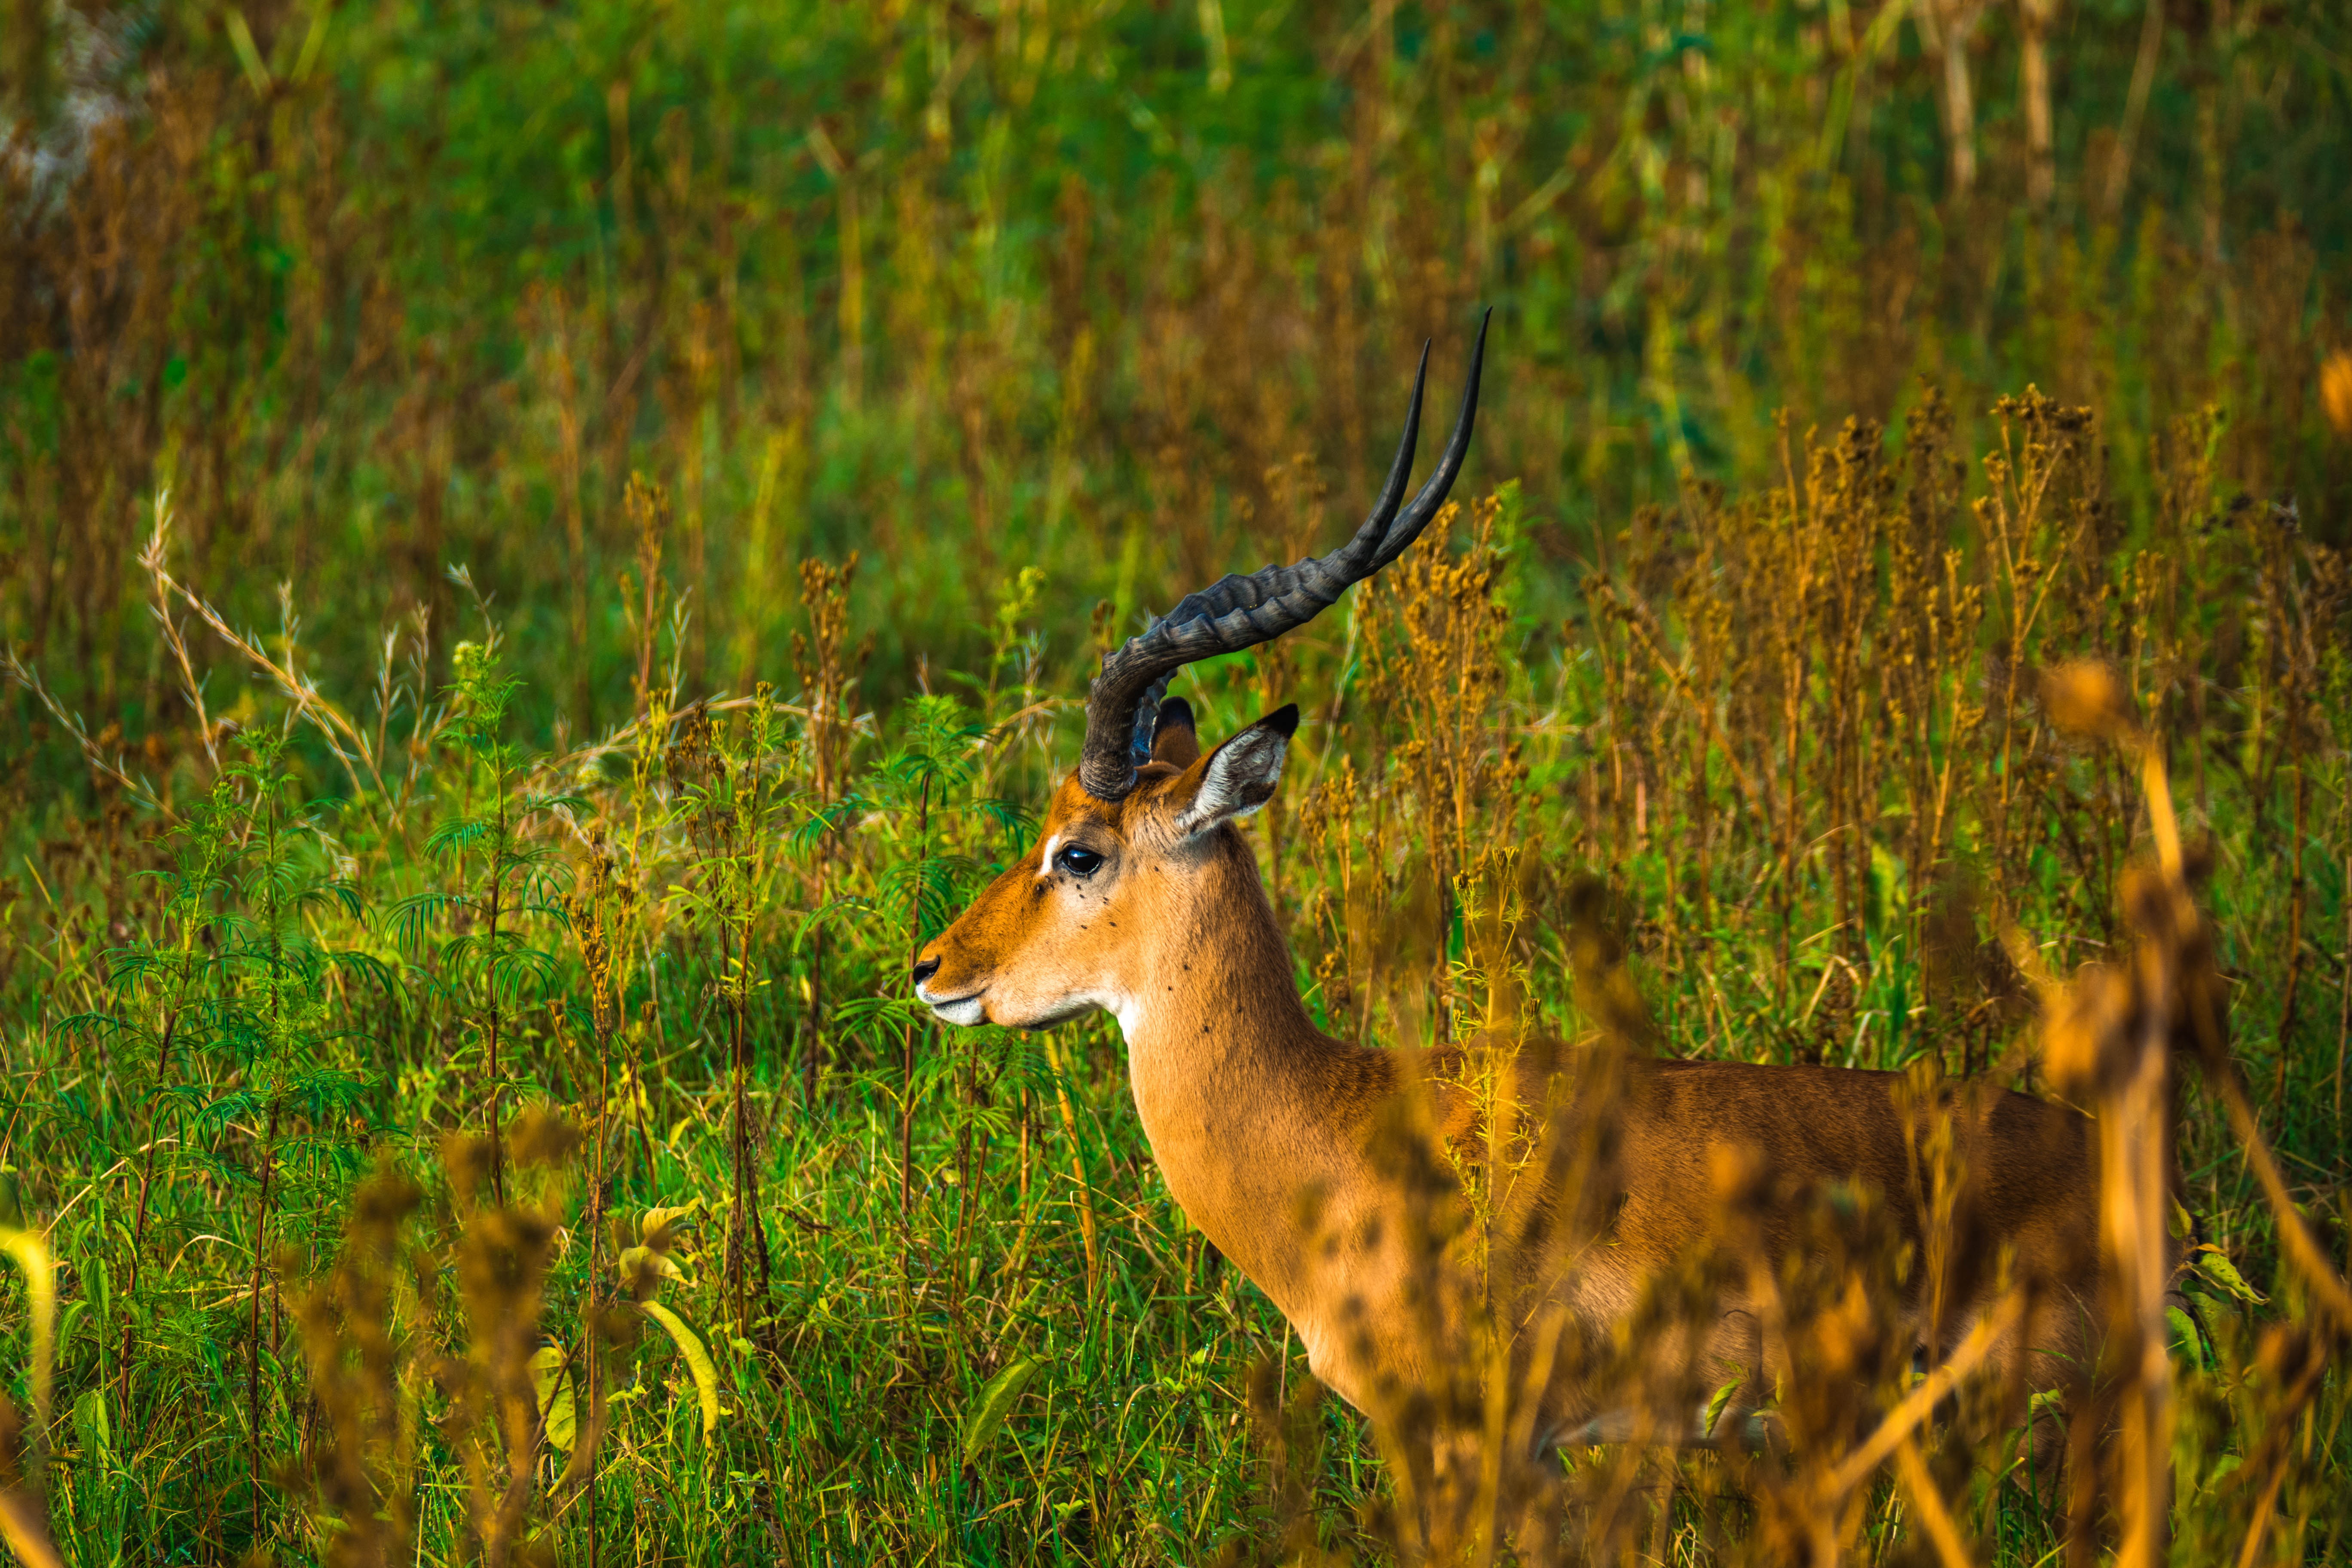
nature, grass, wilderness, meadow, prairie, animal, wildlife, deer, africa, mammal, fauna, national, grassland, vertebrate, impala, safari, dear, white tailed deer